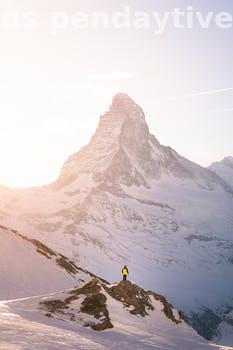
Label: Watermark